Kottaipattinam

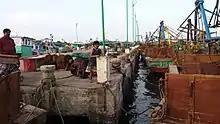

Kottaipattinam is a village panchayat located in the Pudukkottai district of Tamil Nadu state, India. The latitude 9.97908 and longitude 79.198595 are the geocoordinate of the Kottaipattinam. The Kottaipattinam Population is 13454. Male is 6668. Female is 6786.